Ichthyosauria

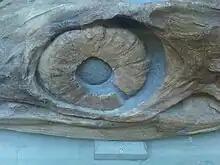
"Temnodontosaurus" had the largest eyes of any known vertebrate, indicating a good diving capacity.

Ichthyosaurs were carnivorous; they ranged so widely in size, and survived for so long, that they are likely to have had a wide range of prey. Species with pointed snouts were adapted to grab smaller animals. McGowan speculated that forms with protruding upper jaws, in the Eurhinosauria, would have used their pointy snouts to slash prey, as has been assumed for swordfish. The most commonly preserved gut contents in ichthyosaurs are the remains of cephalopods. Less commonly, they fed on fish and other vertebrates, including smaller ichthyosaurs. The large Triassic form "Thalattoarchon" had large, bladed teeth and was probably a macropredator, capable of killing prey its own size, and "Himalayasaurus" and several species of "Temnodontosaurus" also shared adaptations for killing very large prey. These food preferences have been confirmed by coproliths which indeed contain the remains of fishes and cephalopods. Another confirmation is provided by fossilised stomach contents. Buckland in 1835 described the presence in a specimen of a large mass of partly digested fishes, recognisable by their scales. Subsequent research in 1968 determined that these belonged to the fish genus "Pholidophorus", but also that cephalopod beaks and sucker hooks were present. Such hard food particles apparently were retained by the stomach and regularly regurgitated. Carcasses of drowned animals were eaten as well: in 2003 a specimen of "Platypterygius longmani" was reported having, besides fishes and a turtle, the bones of a land bird in its stomach.